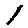
Label: 1